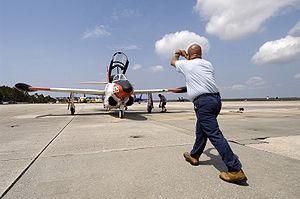
Le North American T-2 Buckeye est un avion d'entraînement à réaction conçu par les États-Unis à la fin des années 1950. Construit à environ 600 exemplaires, il est resté en service dans l'US Navy jusqu'en 2004, alors que la Grèce continuait toujours à l'utiliser jusqu'en novembre 2018.